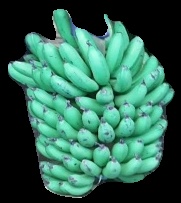
Variety: pachbale
Grade: grade1